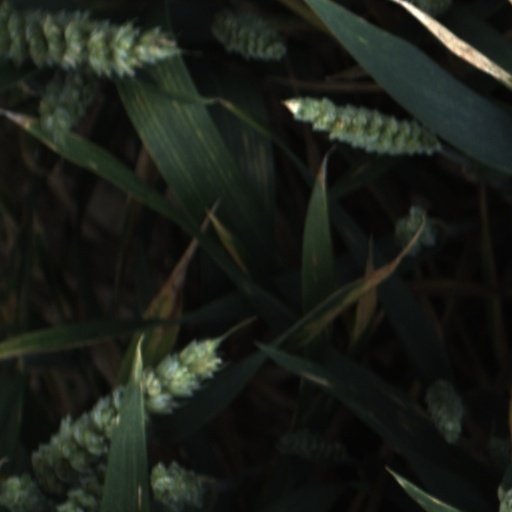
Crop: wheat